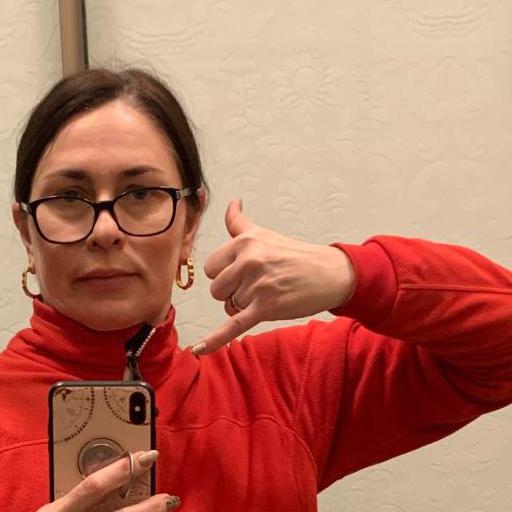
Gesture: call